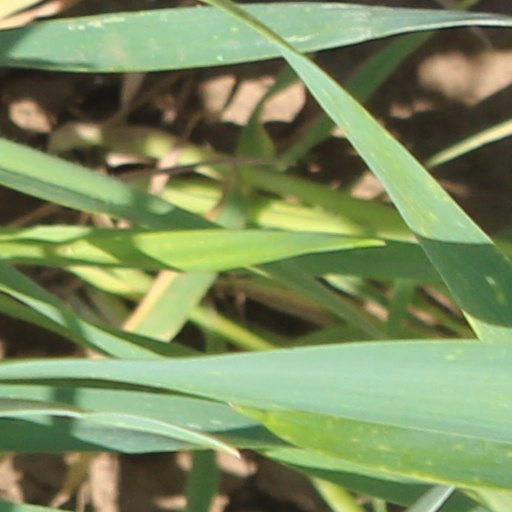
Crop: wheat